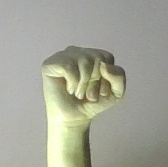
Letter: saad